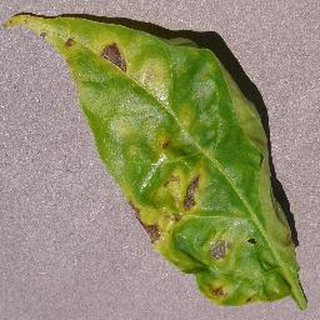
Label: bell_pepper_bacterial_spot